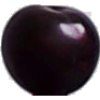
Label: cherry_wax_black